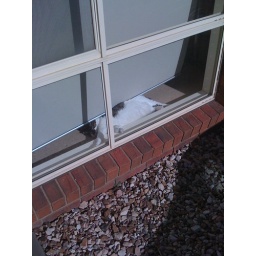
Pugsy our cat sleeping in the window